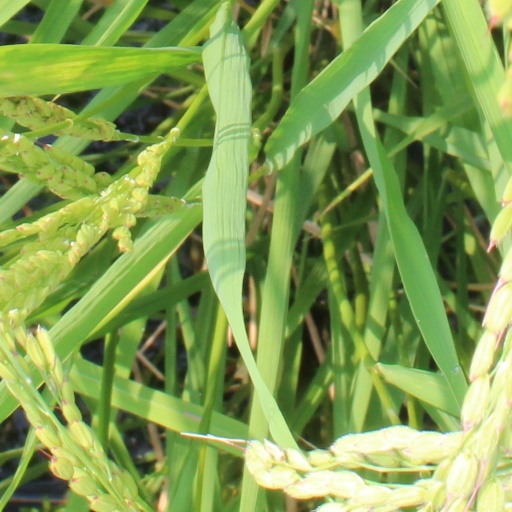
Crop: rice